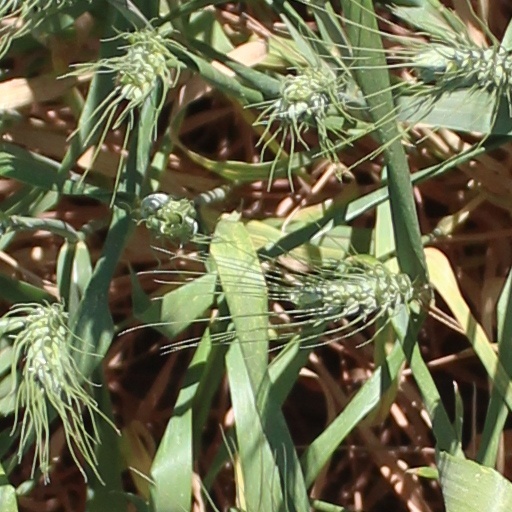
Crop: wheat